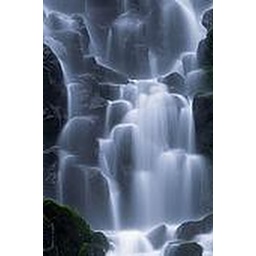
This can be the that is coming out of the rock.Net as waterful in cross river state of nigeria.